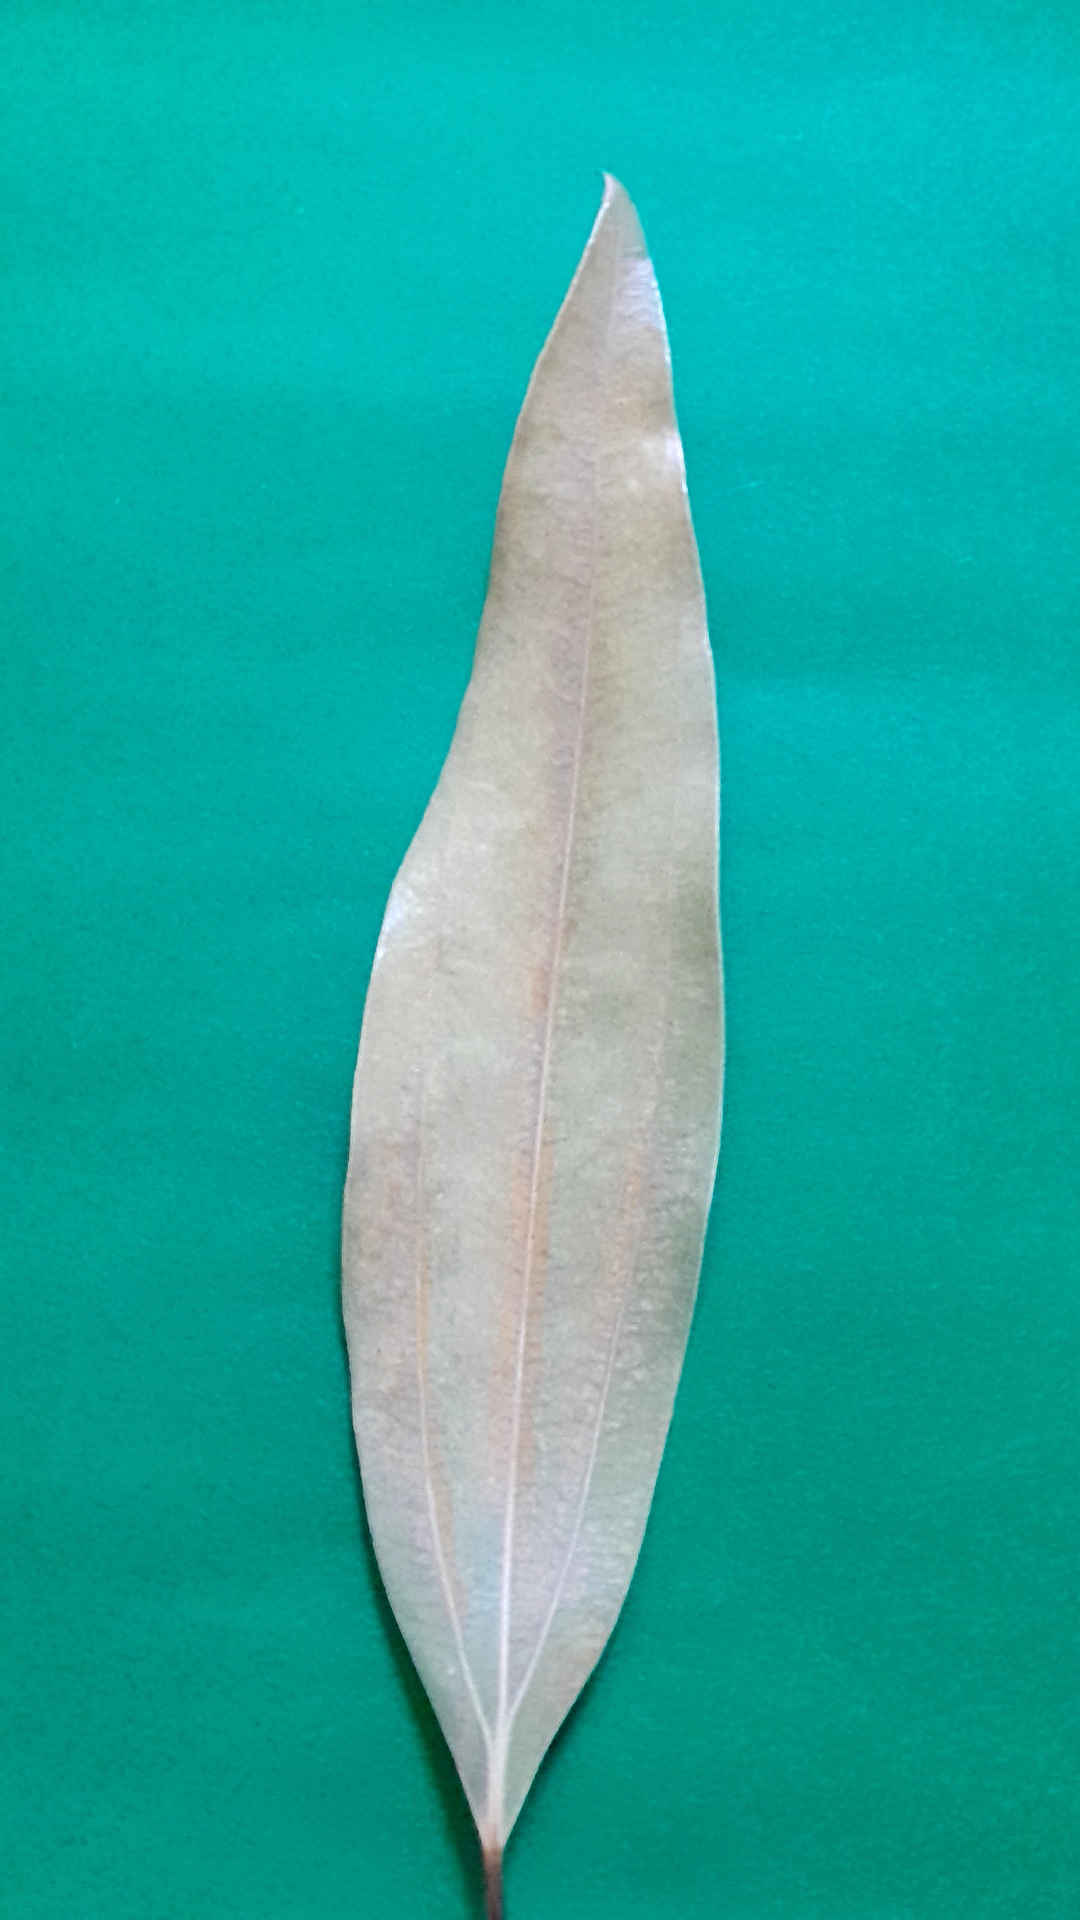
Label: Dry Leaf